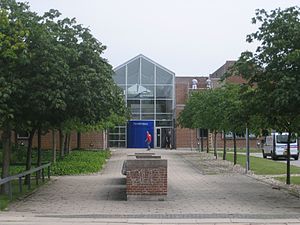
Alssundgymnasiet Sønderborg
Hovedindgangen til AGS
Alssundgymnasiet, Sønderborg, Danmark
Alssundgymnasiet Sønderborg AGS, Grundtvigs Allé 86 i Sønderborg er det yngste af byens to almene gymnasier, og havde pr. 2010 532 elever og 53 lærere. Det skiftede med kommunalreformen i 2007 navn fra Amtsgymnasiet i Sønderborg. Gymnasiet blev etableret 1977. Den nuværende skolebygning er fra 1979-1980, tegnet af A5 Tegnestuen A/S, og består af fire huse og en kantineafdeling bundet sammen af en stor glasoverdækket gade. Byggeriet blev i 1985 belønnet med Betonelementprisen. I 2001 blev bygningen udvidet ved og Cubo Arkitekter.